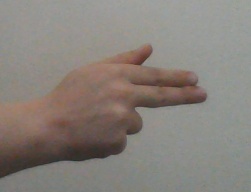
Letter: ghain